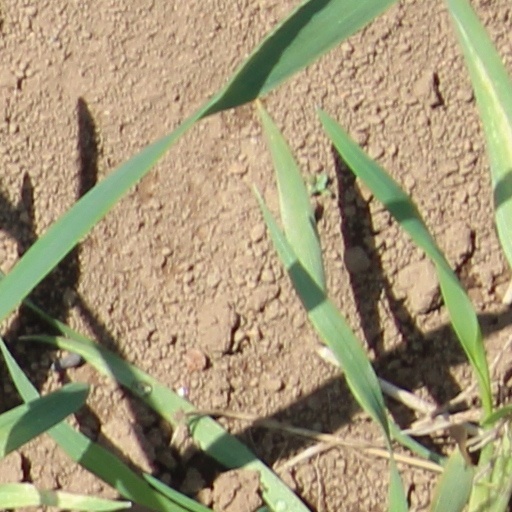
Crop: wheat